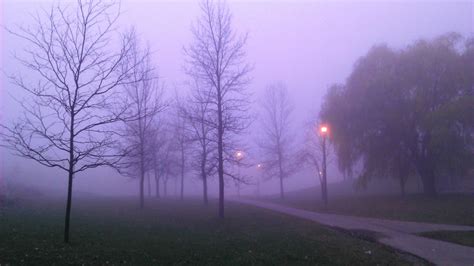
Weather: foggy or hazy